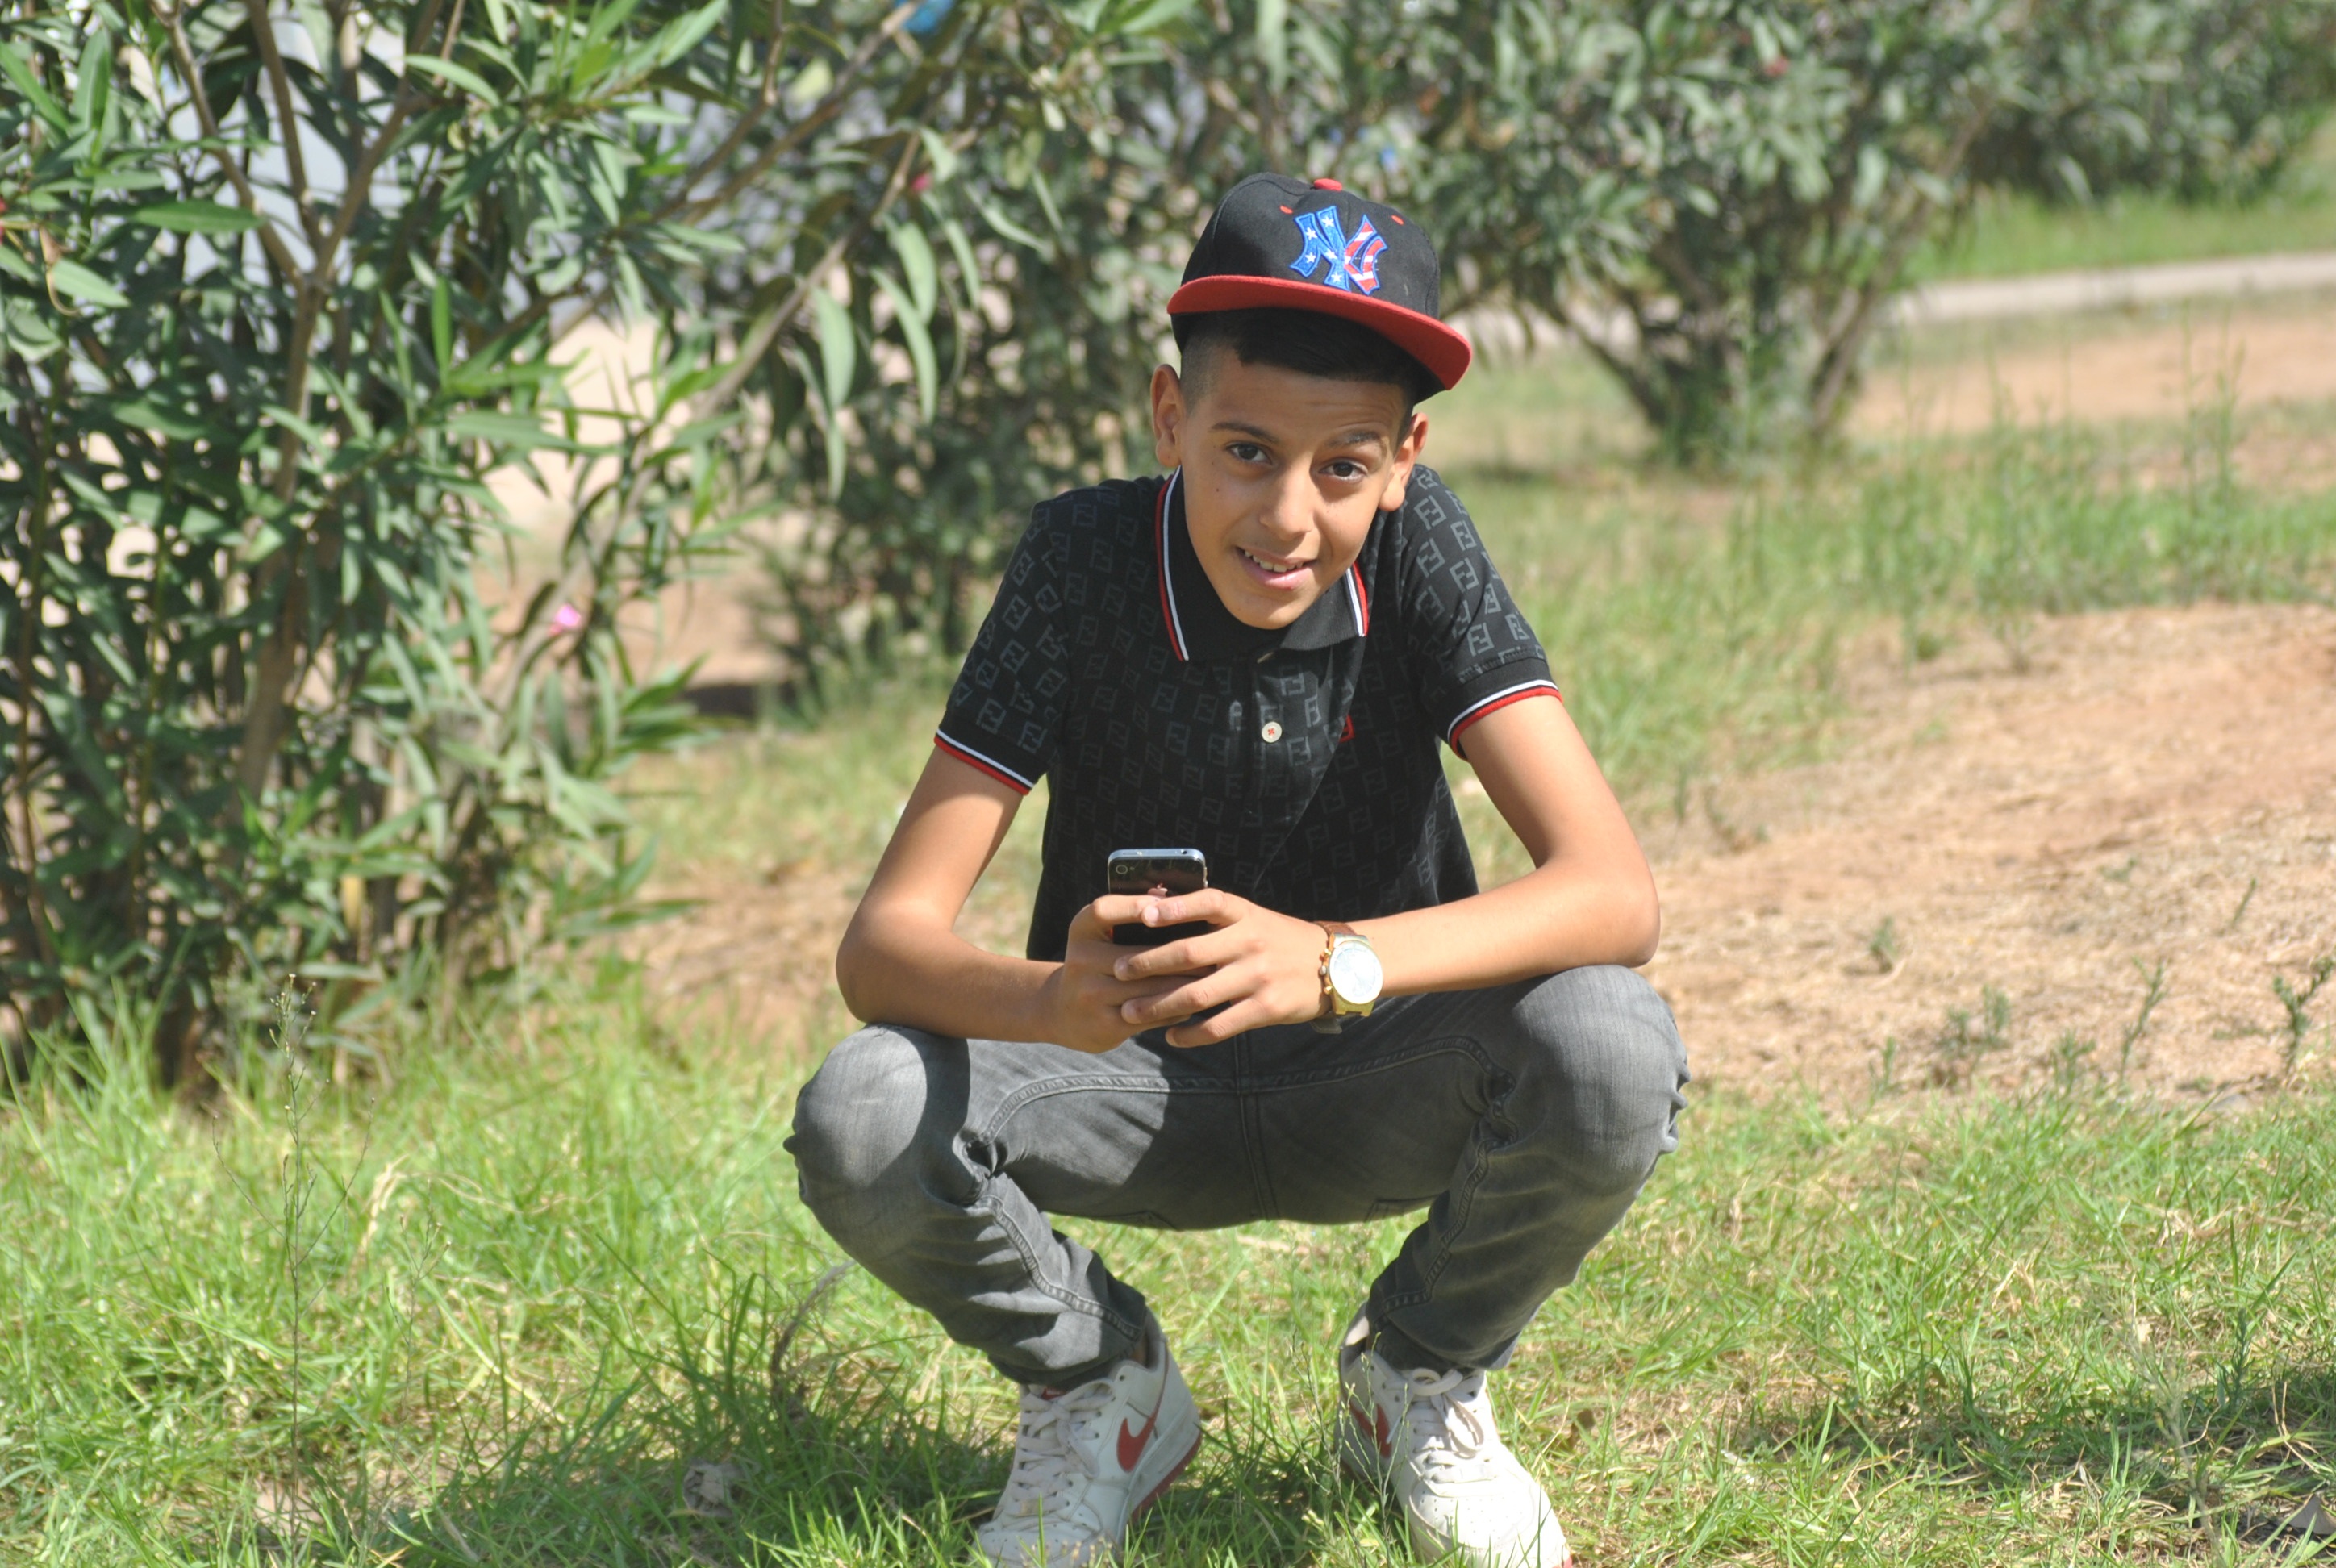
tree, grass, plant, lawn, play, boy, male, recreation, sitting, child, headgear, fun, cap